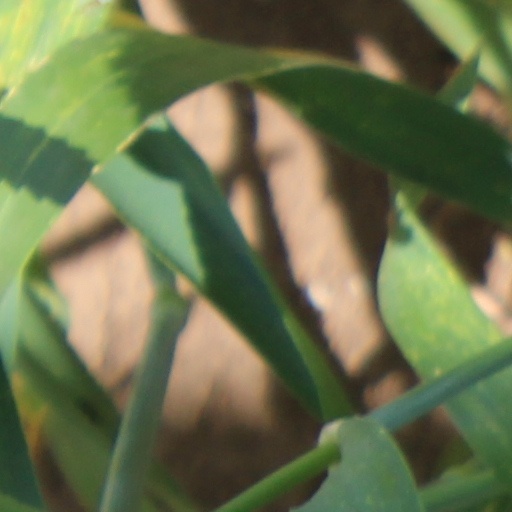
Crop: wheat